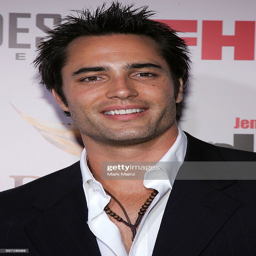
actor arrives at the premiere .